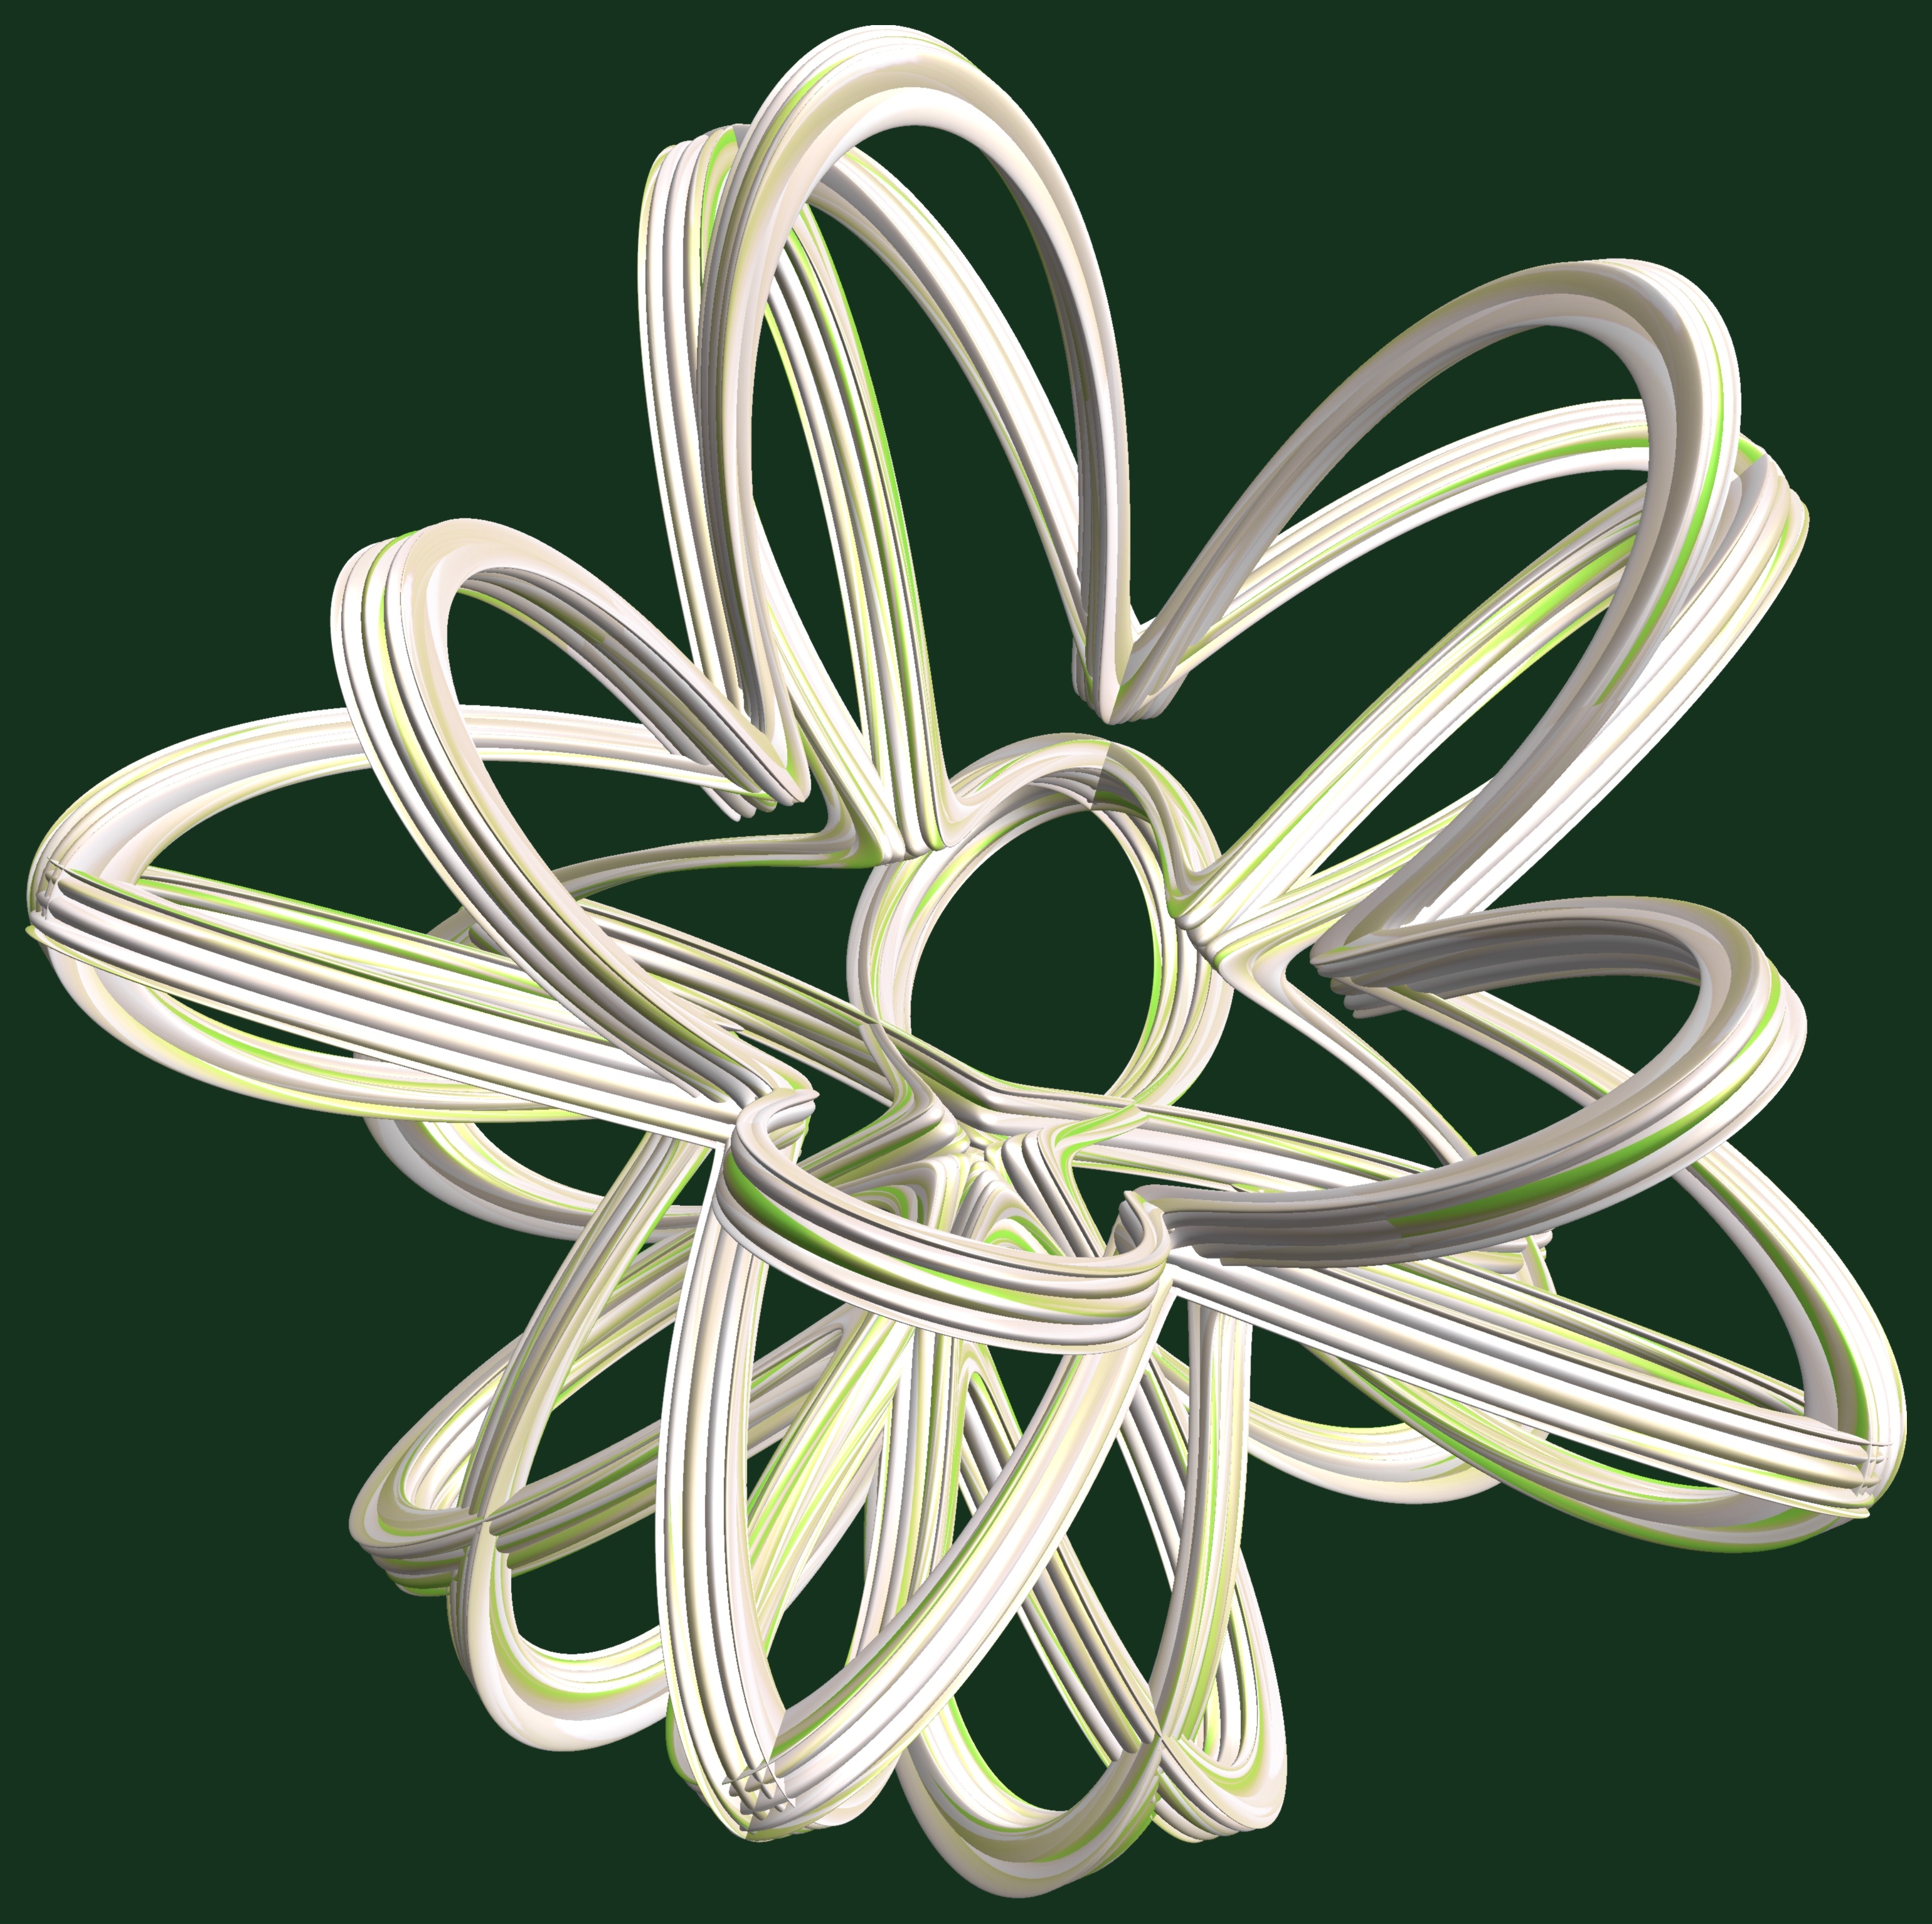
structure, wheel, texture, flower, pattern, green, jewellery, design, silver, symmetry, 3d, graphic, torus, mathematica, cg, parametricplot3d, code, program, algorithm, abstruct, mapping, fashion accessory